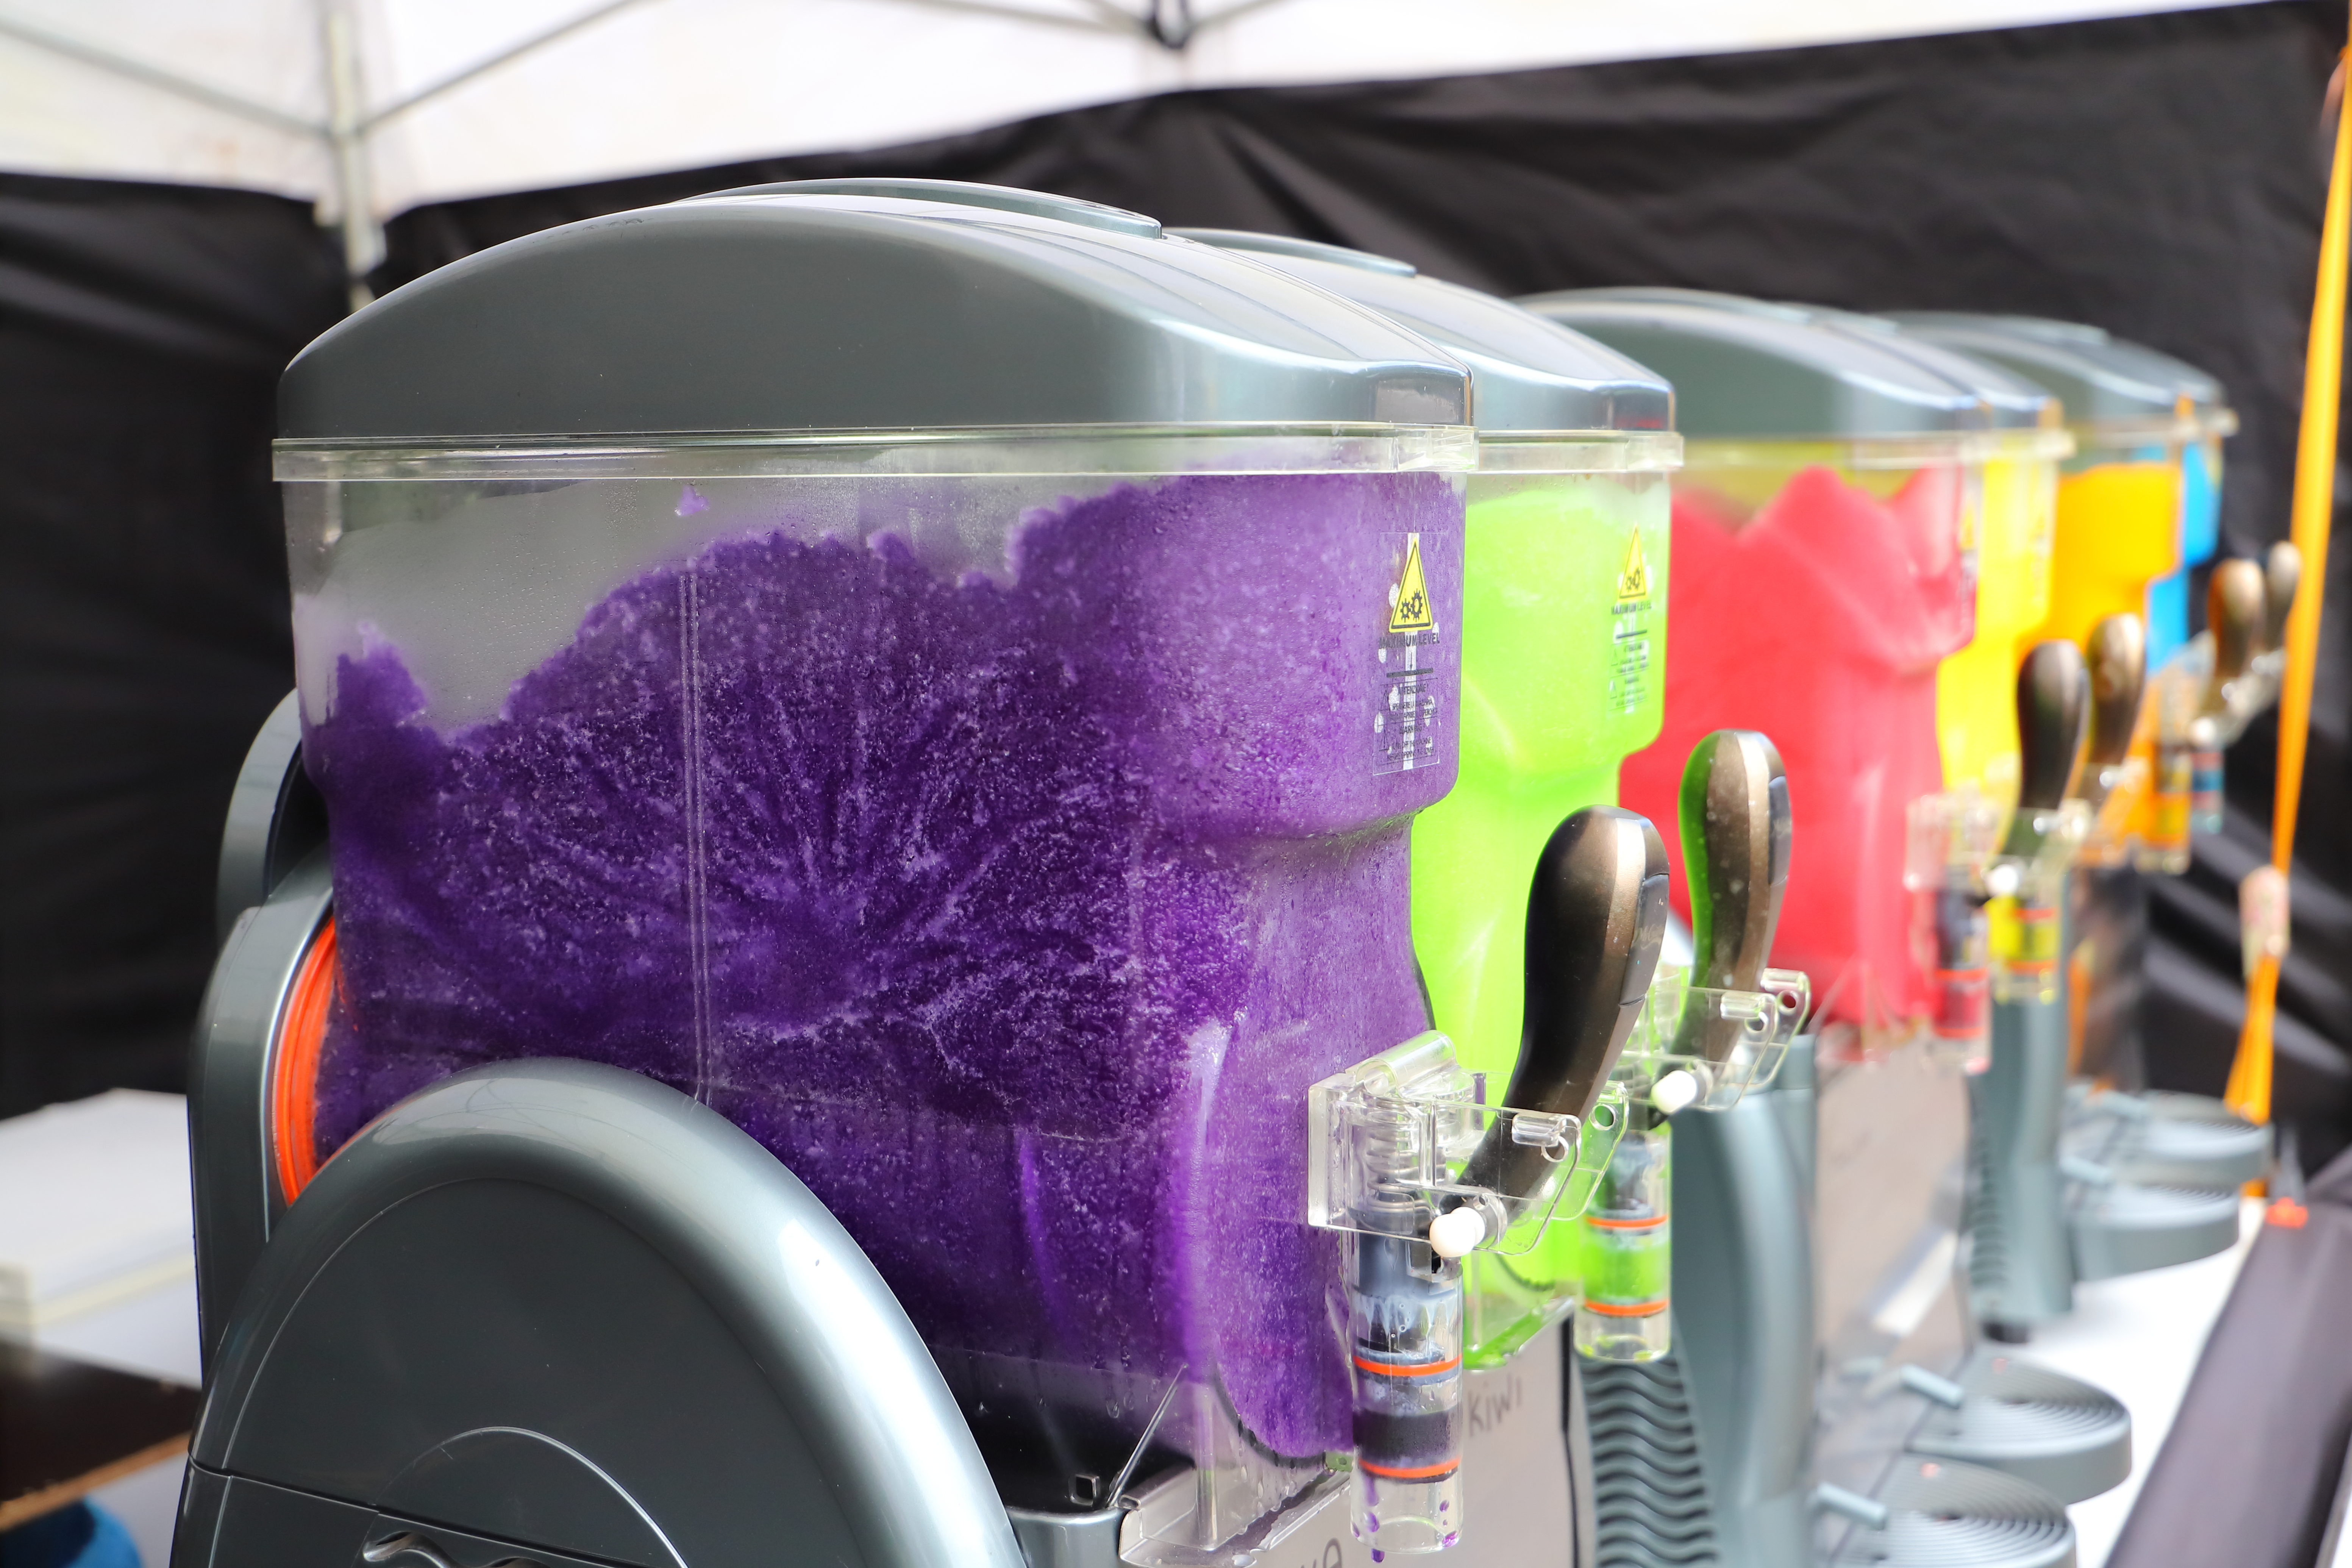
Canon EOS, purple, audio equipment, headphones, violet, technology, electronic device, headset, gadget, magenta